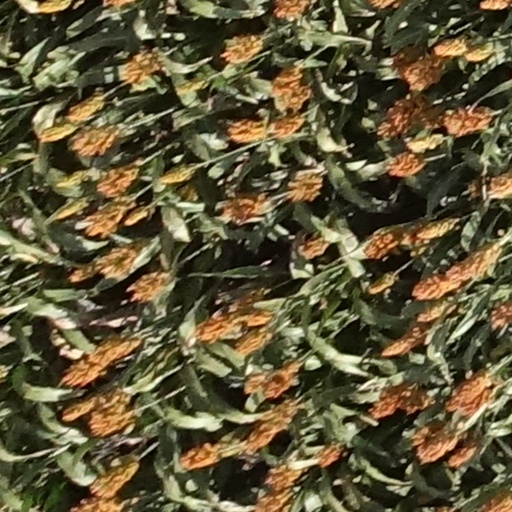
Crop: sorghum